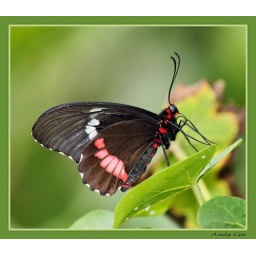
Taken at the butterfly house at North anston near rotherham in south yorkshire